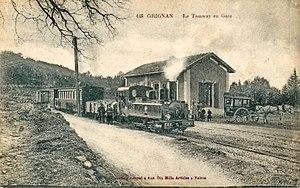
Carte postale ancienne éditée par Imprimerie Révoul ""Aux dix mille articles"" Valréa, n°448
« Corpet-Louvet » est le nom d'une société connue en particulier pour sa production de locomotives à vapeur. Les amateurs de l'histoire des chemins de fer, notamment du réseau secondaire à voie étroite, connaissent bien cette entreprise familiale qui en fait a pris successivement la forme de plusieurs entités juridiques, jalonnant pendant près d'une centaine d'années son activité de constructeur ferroviaire. Cette période débute dans la deuxième moitié du XIXᵉ siècle et se poursuit pendant toute la première moitié du XXᵉ siècle, la fin de la production ferroviaire se situant en 1952.
Le Chemin de fer Taulignan - Grignan - Chamaret est un chemin de fer secondaire à voie métrique qui a fonctionné dans le département de la Drôme entre 1907 et 1932. Il reliait les trois villes de Taulignan, Grignan et Chamaret. La longueur de la ligne est de 11 kilomètres.